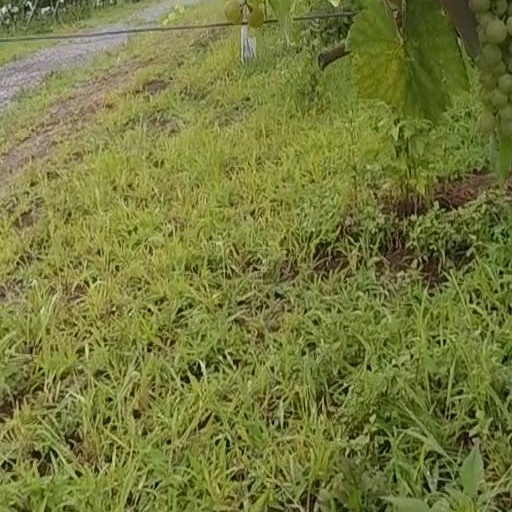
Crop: grape